Dallas Sidekicks (1984–2004)

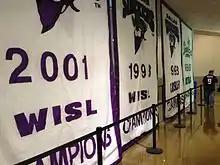
Championship banners on display at the Allen Event Center on November 30, 2012.

The first goal (and first powerplay goal) in team history was scored by forward Herve Guilliod on November 2, 1984, in a game against the Las Vegas Americans. Goals #100, #2,000, and #3,000 were all scored by all-time team scoring leader Tatu.